Question: Please indicate a possible affordance area of the frisbee that can be used for throwing
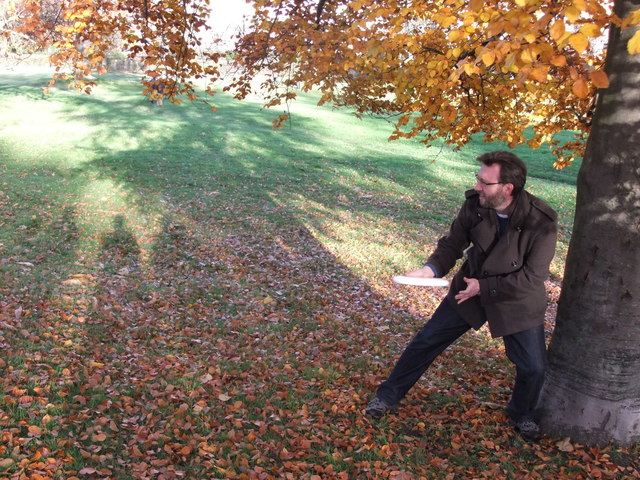
Answer: [390.535, 272.13, 451.121, 288.531]